Kadesh inscriptions

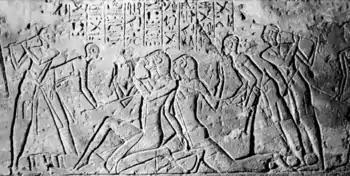
A carved relief showing Shasu spies being beaten by Egyptians

The Kadesh inscriptions or Qadesh inscriptions are a variety of Egyptian hieroglyphic inscriptions describing the Battle of Kadesh (1274 BC). The combined evidence in the form of texts and wall reliefs provide the best documented description of a battle in all of ancient history.